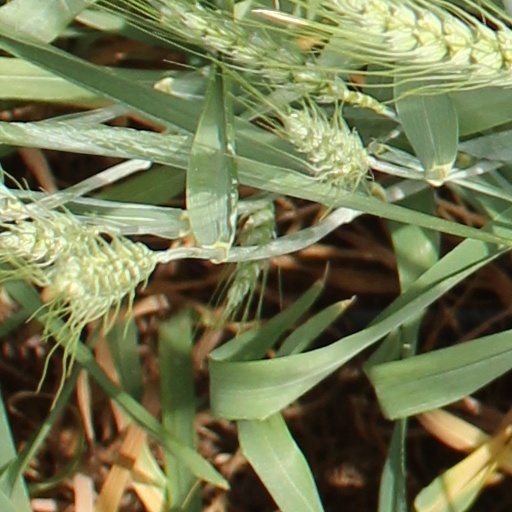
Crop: wheat